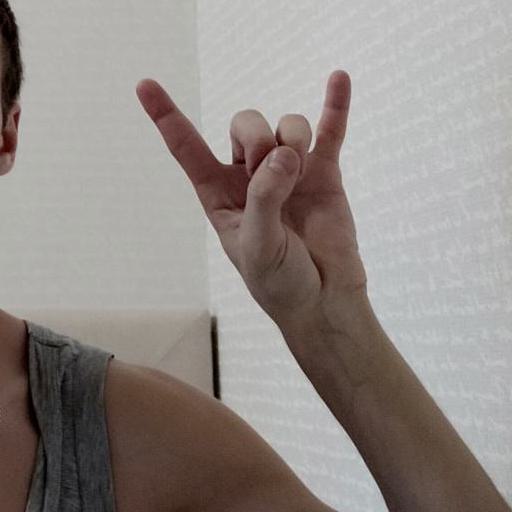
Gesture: rock